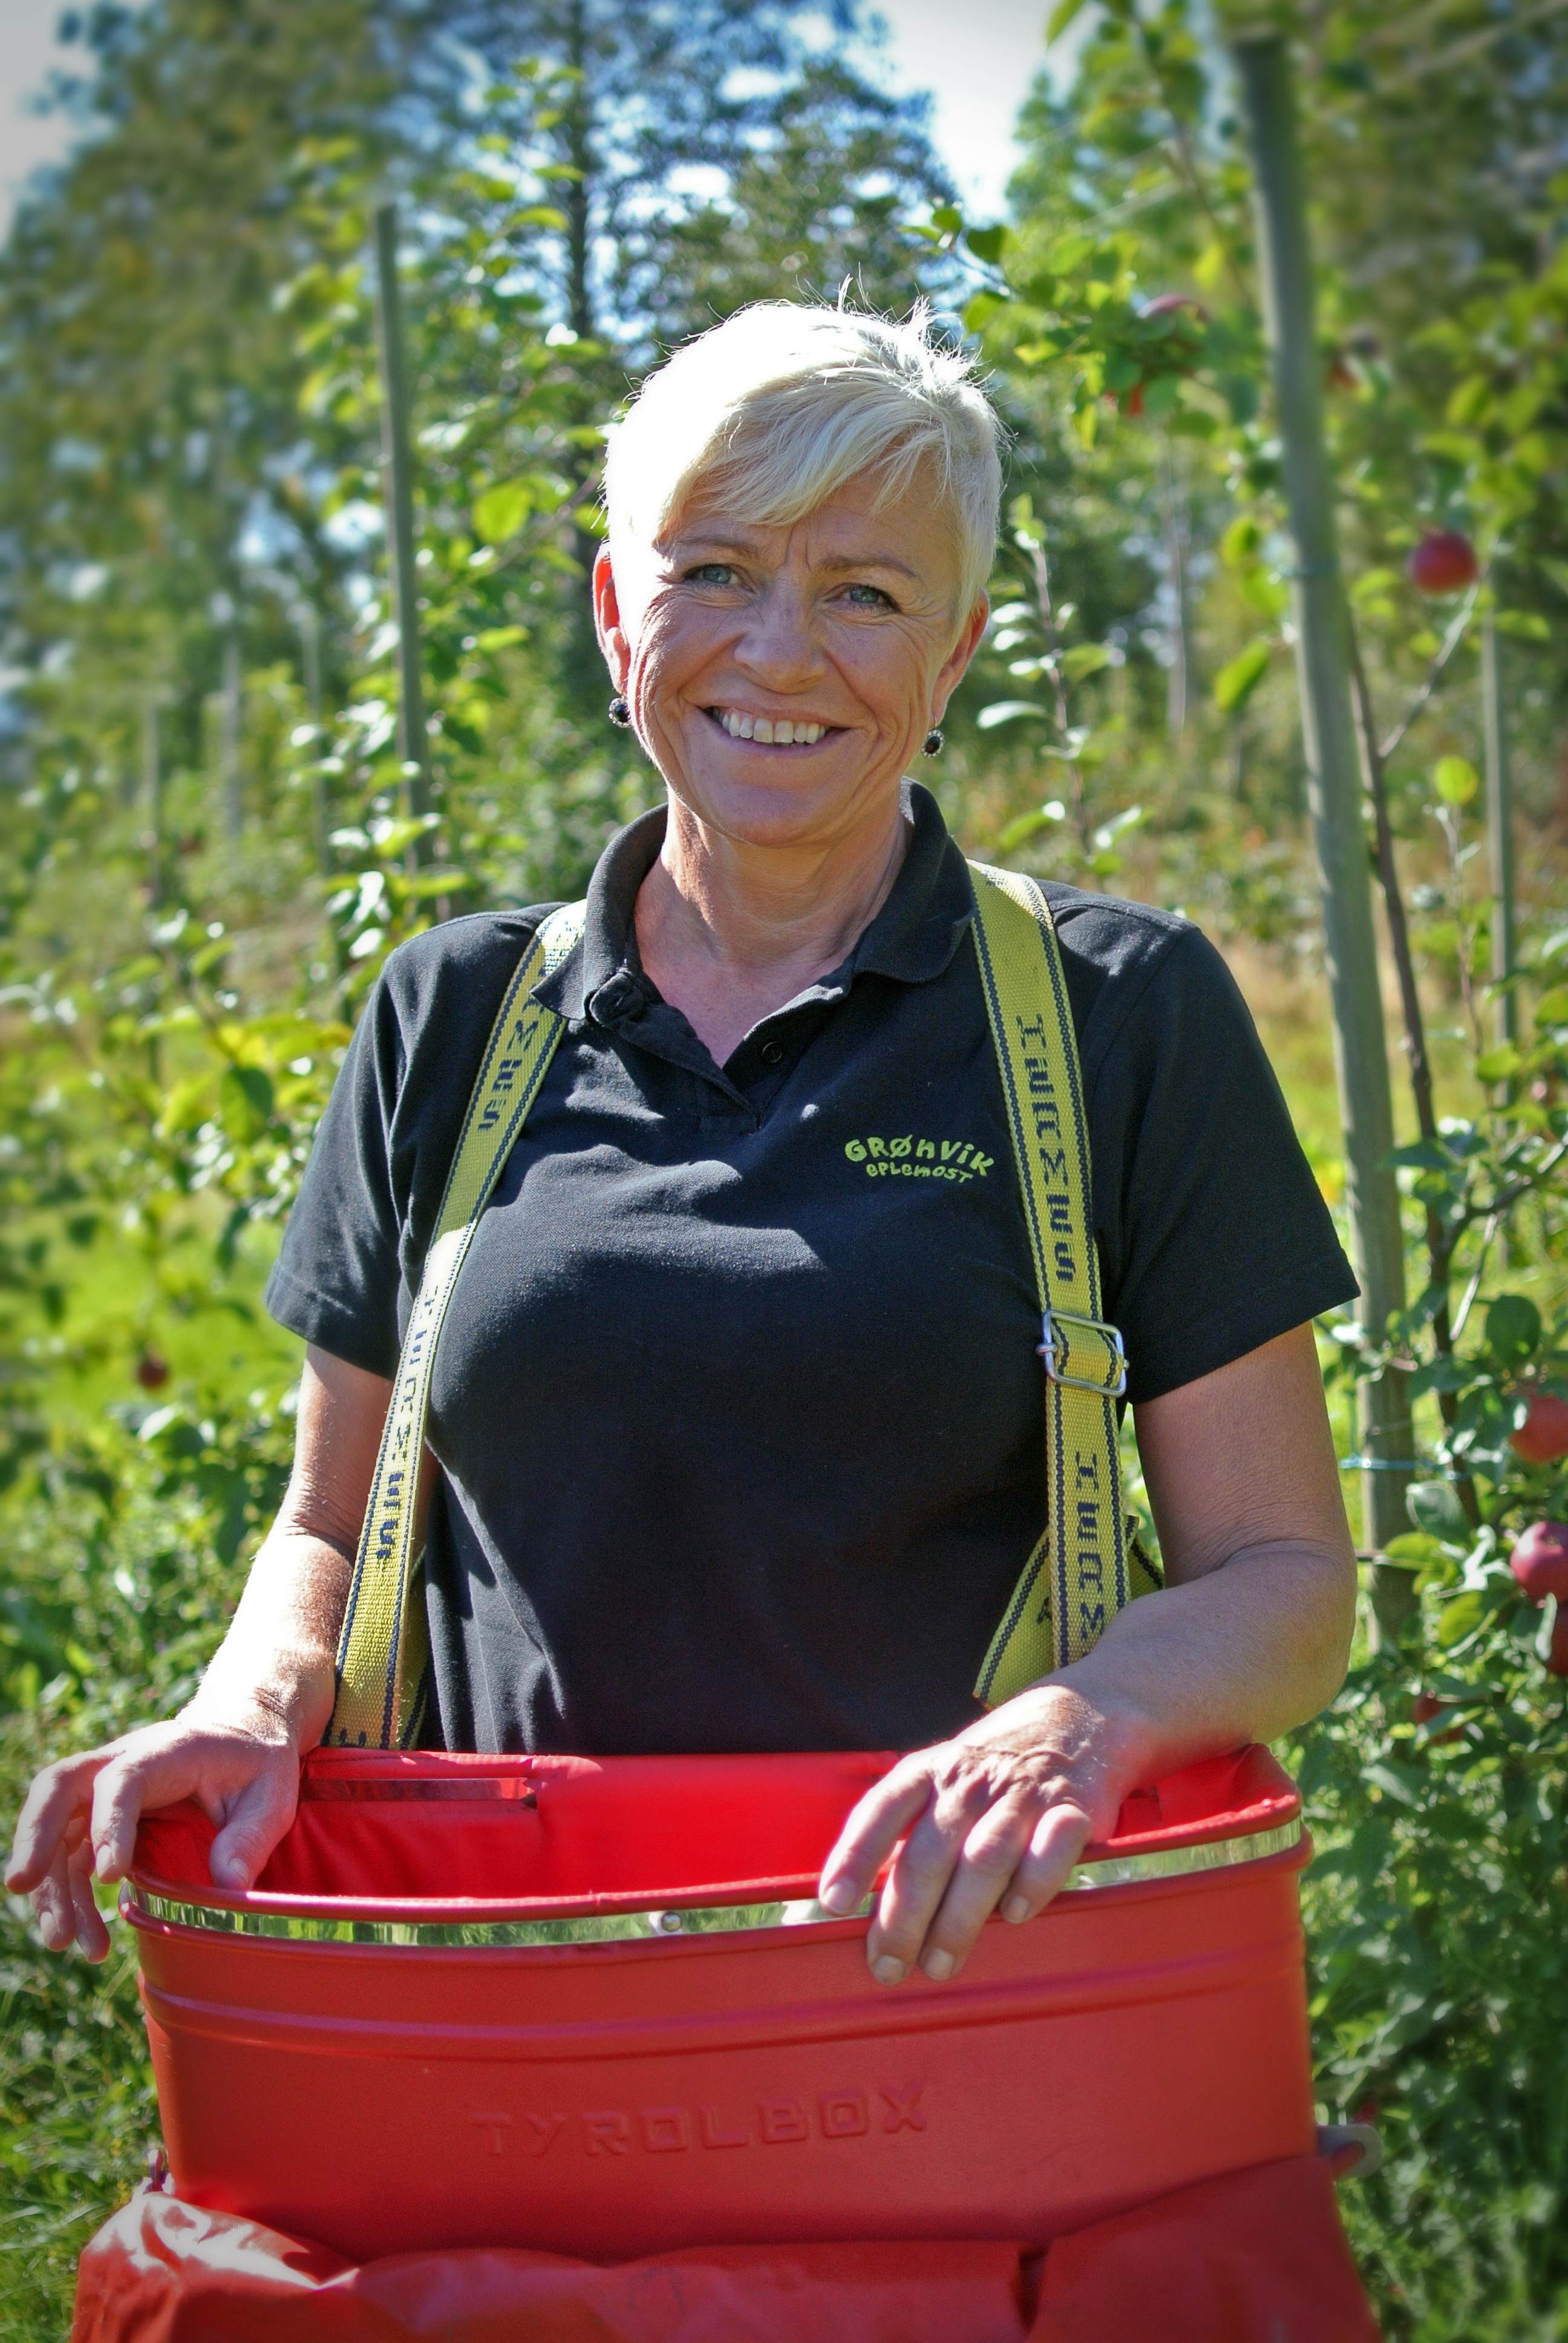
apple, person, farmer, picnic, norway, organic, gardener, apple juice